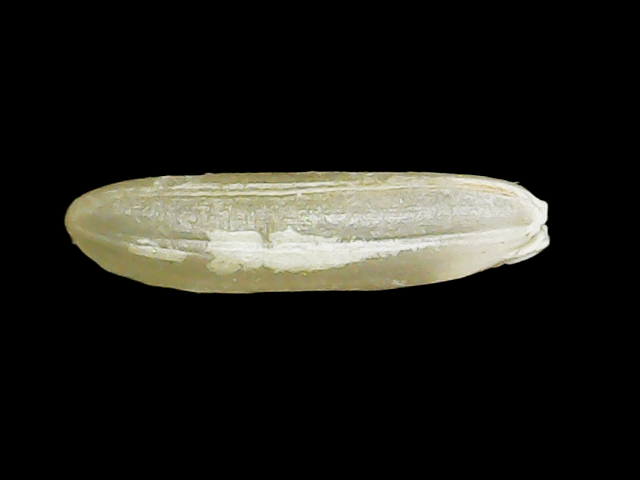
Rice variety: Binadhan16